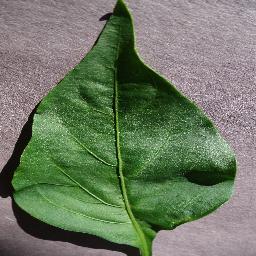
Label: Pepper,_bell___healthy